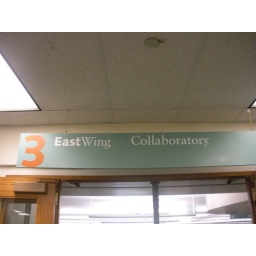
The Collaboratory - computer lab - is located in the third floor in the east wing of the Oviatt Library.